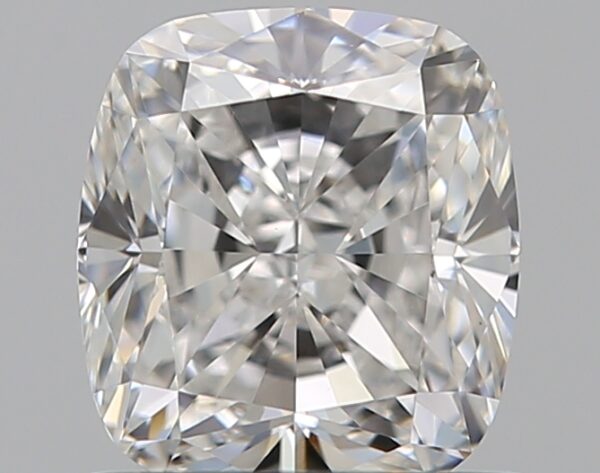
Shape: cushion
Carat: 0.83
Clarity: VS1
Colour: E
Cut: EX
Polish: EX
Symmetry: VG
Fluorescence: M
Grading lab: GIA
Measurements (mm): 5.53 x 5.02 x 3.47